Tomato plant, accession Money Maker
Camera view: bottom (45 deg); turntable rotation: 120 degrees
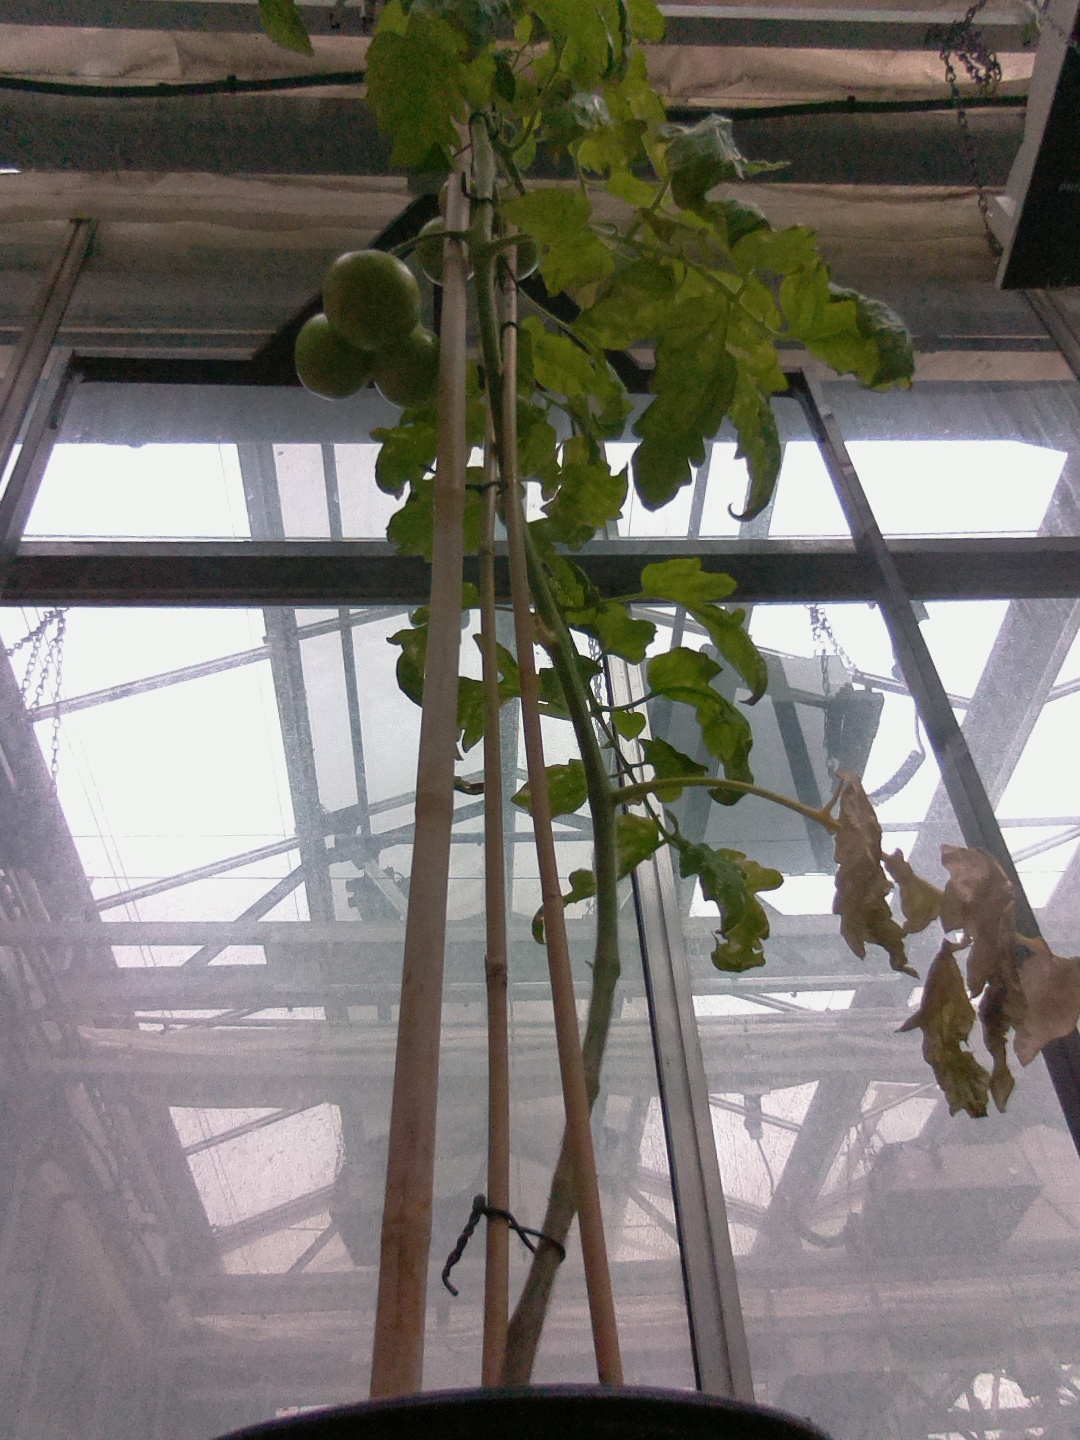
BBCH growth stage 79: 90% -100% of final fruit size